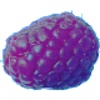
Label: Raspberry 1